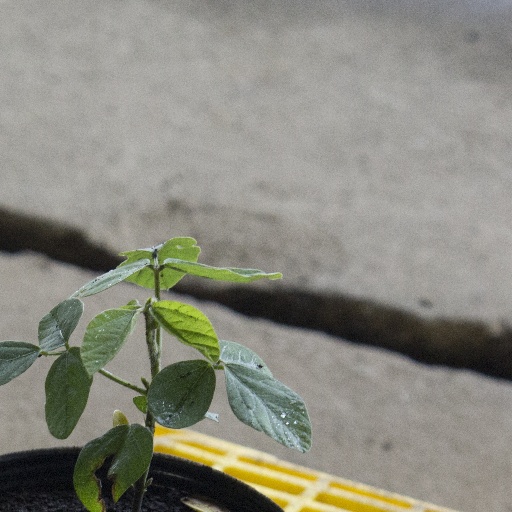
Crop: soybean